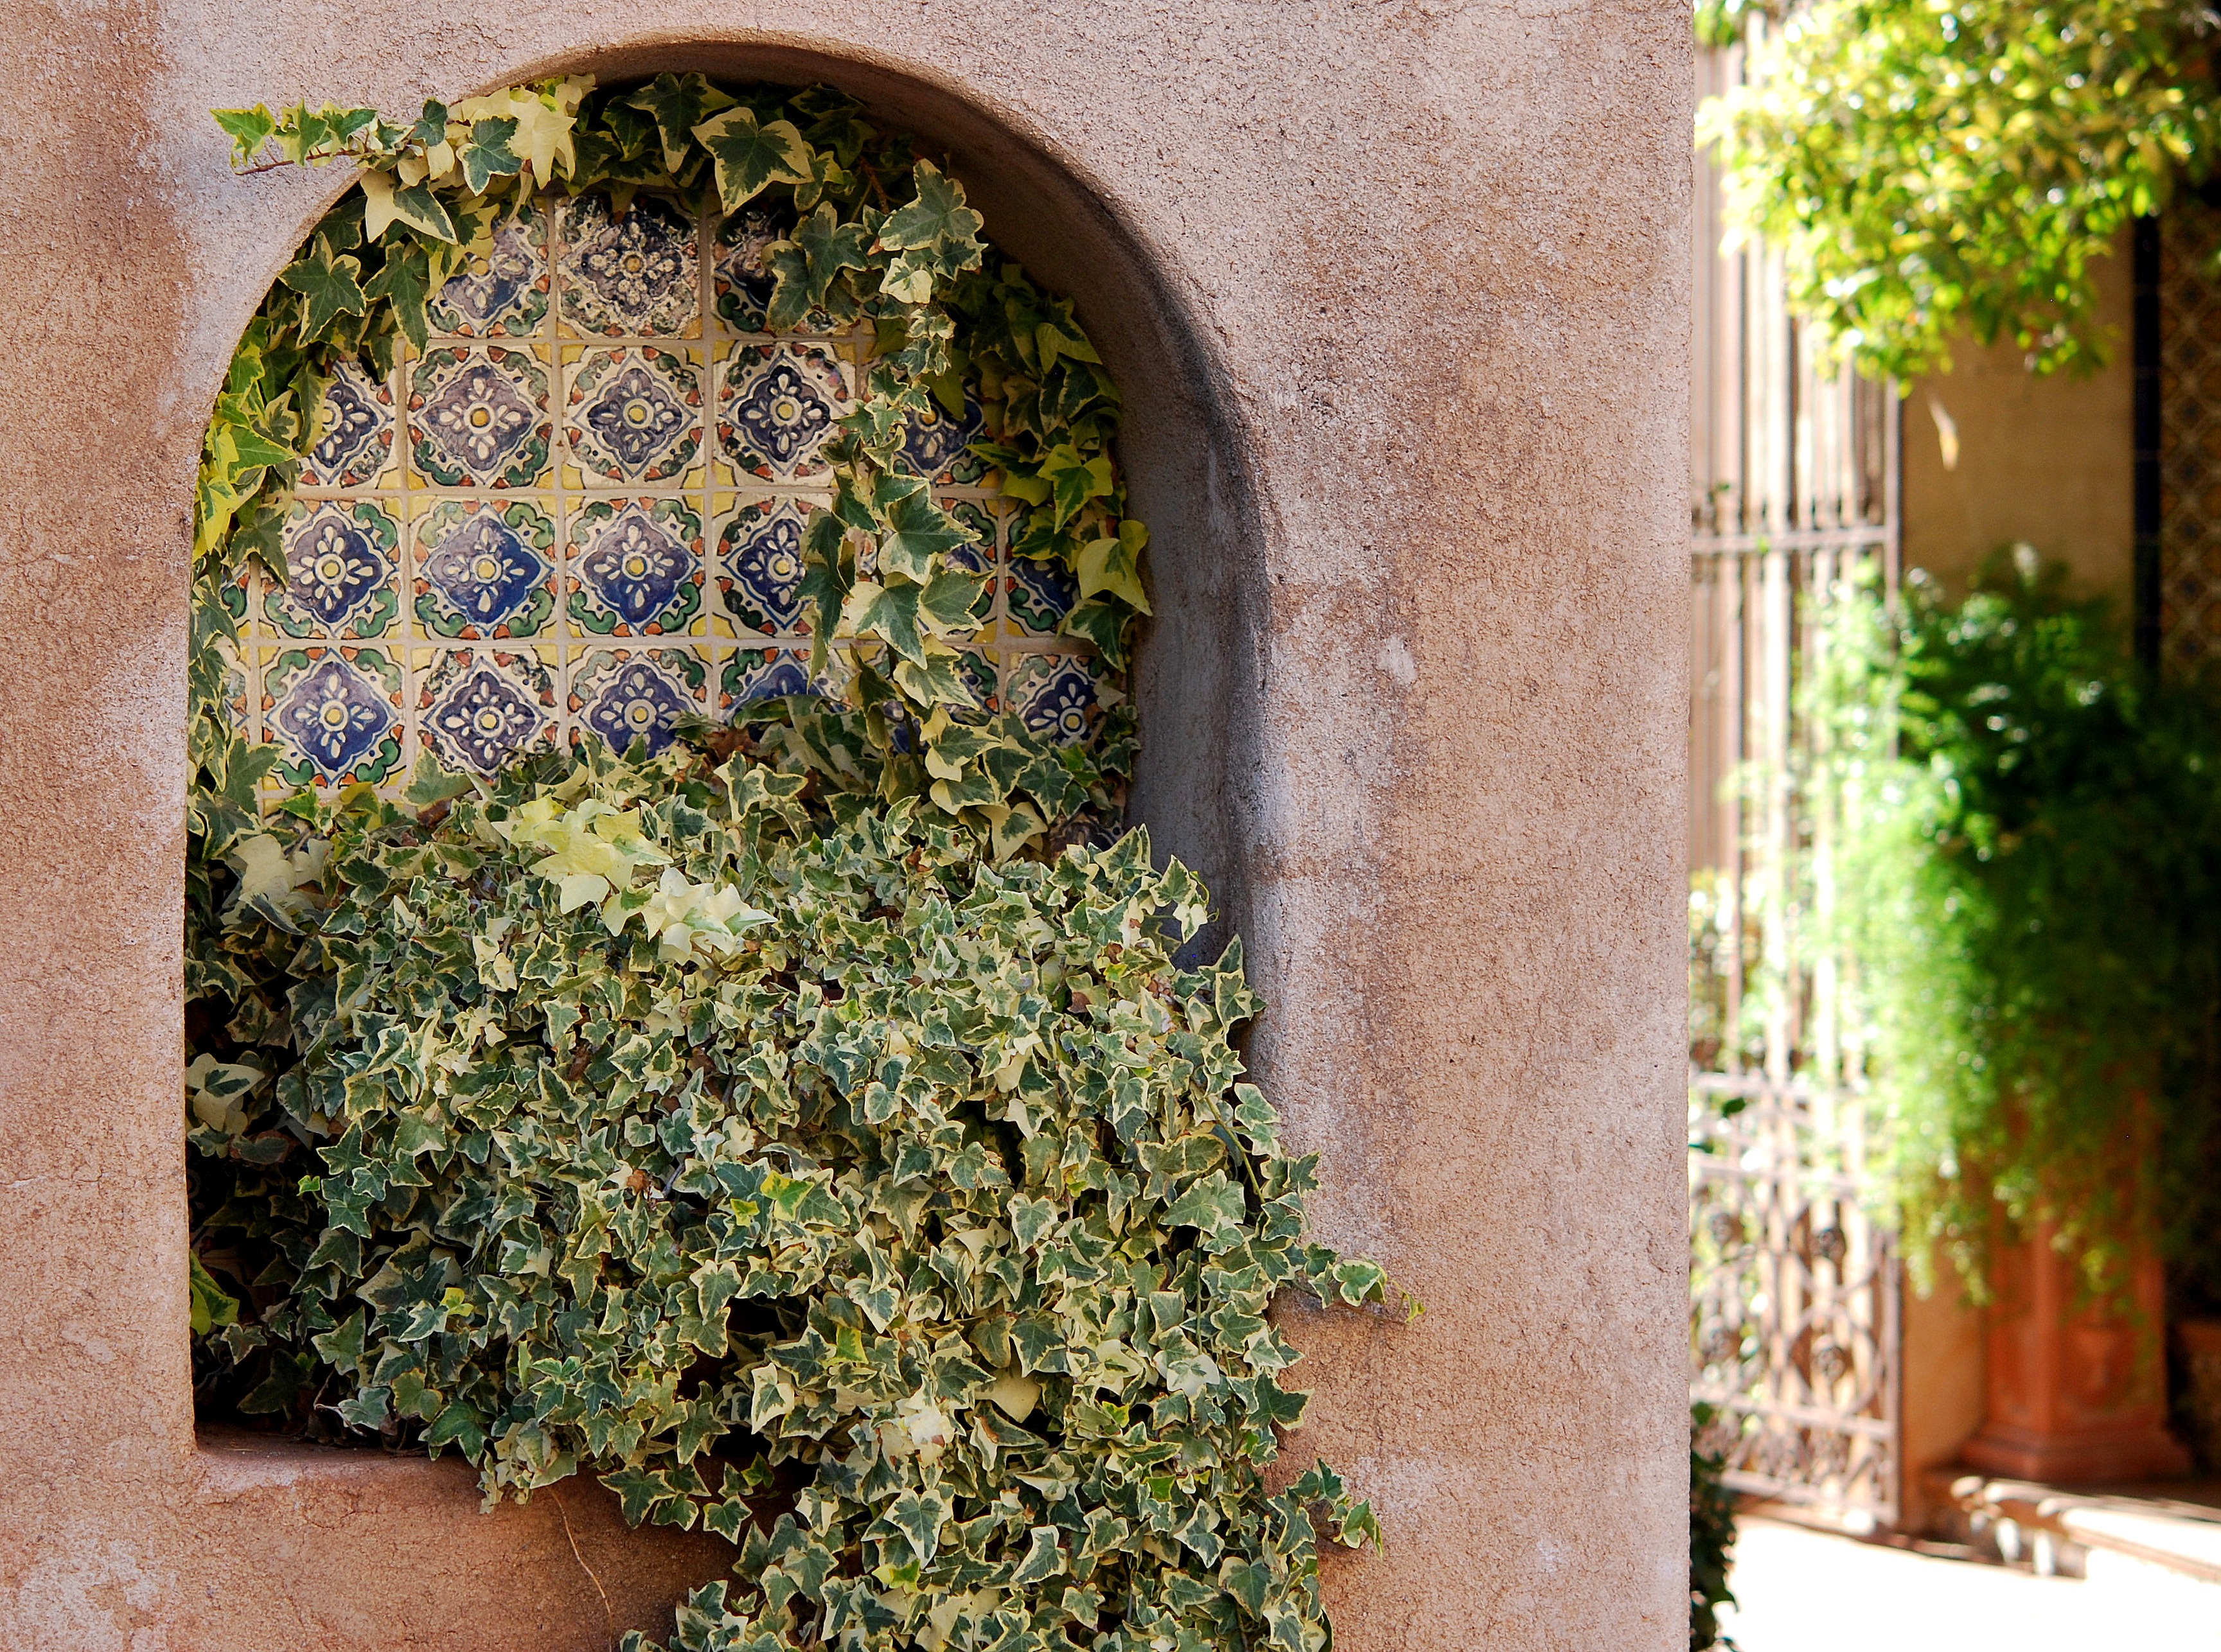
architecture, plant, vine, leaf, flower, building, old, wall, spring, green, ivy, facade, tile, garden, flora, courtyard, tiles, beautiful, spanish, stucco elements